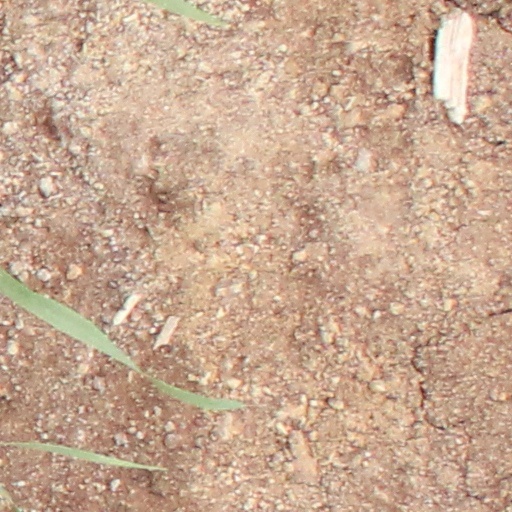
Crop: wheat